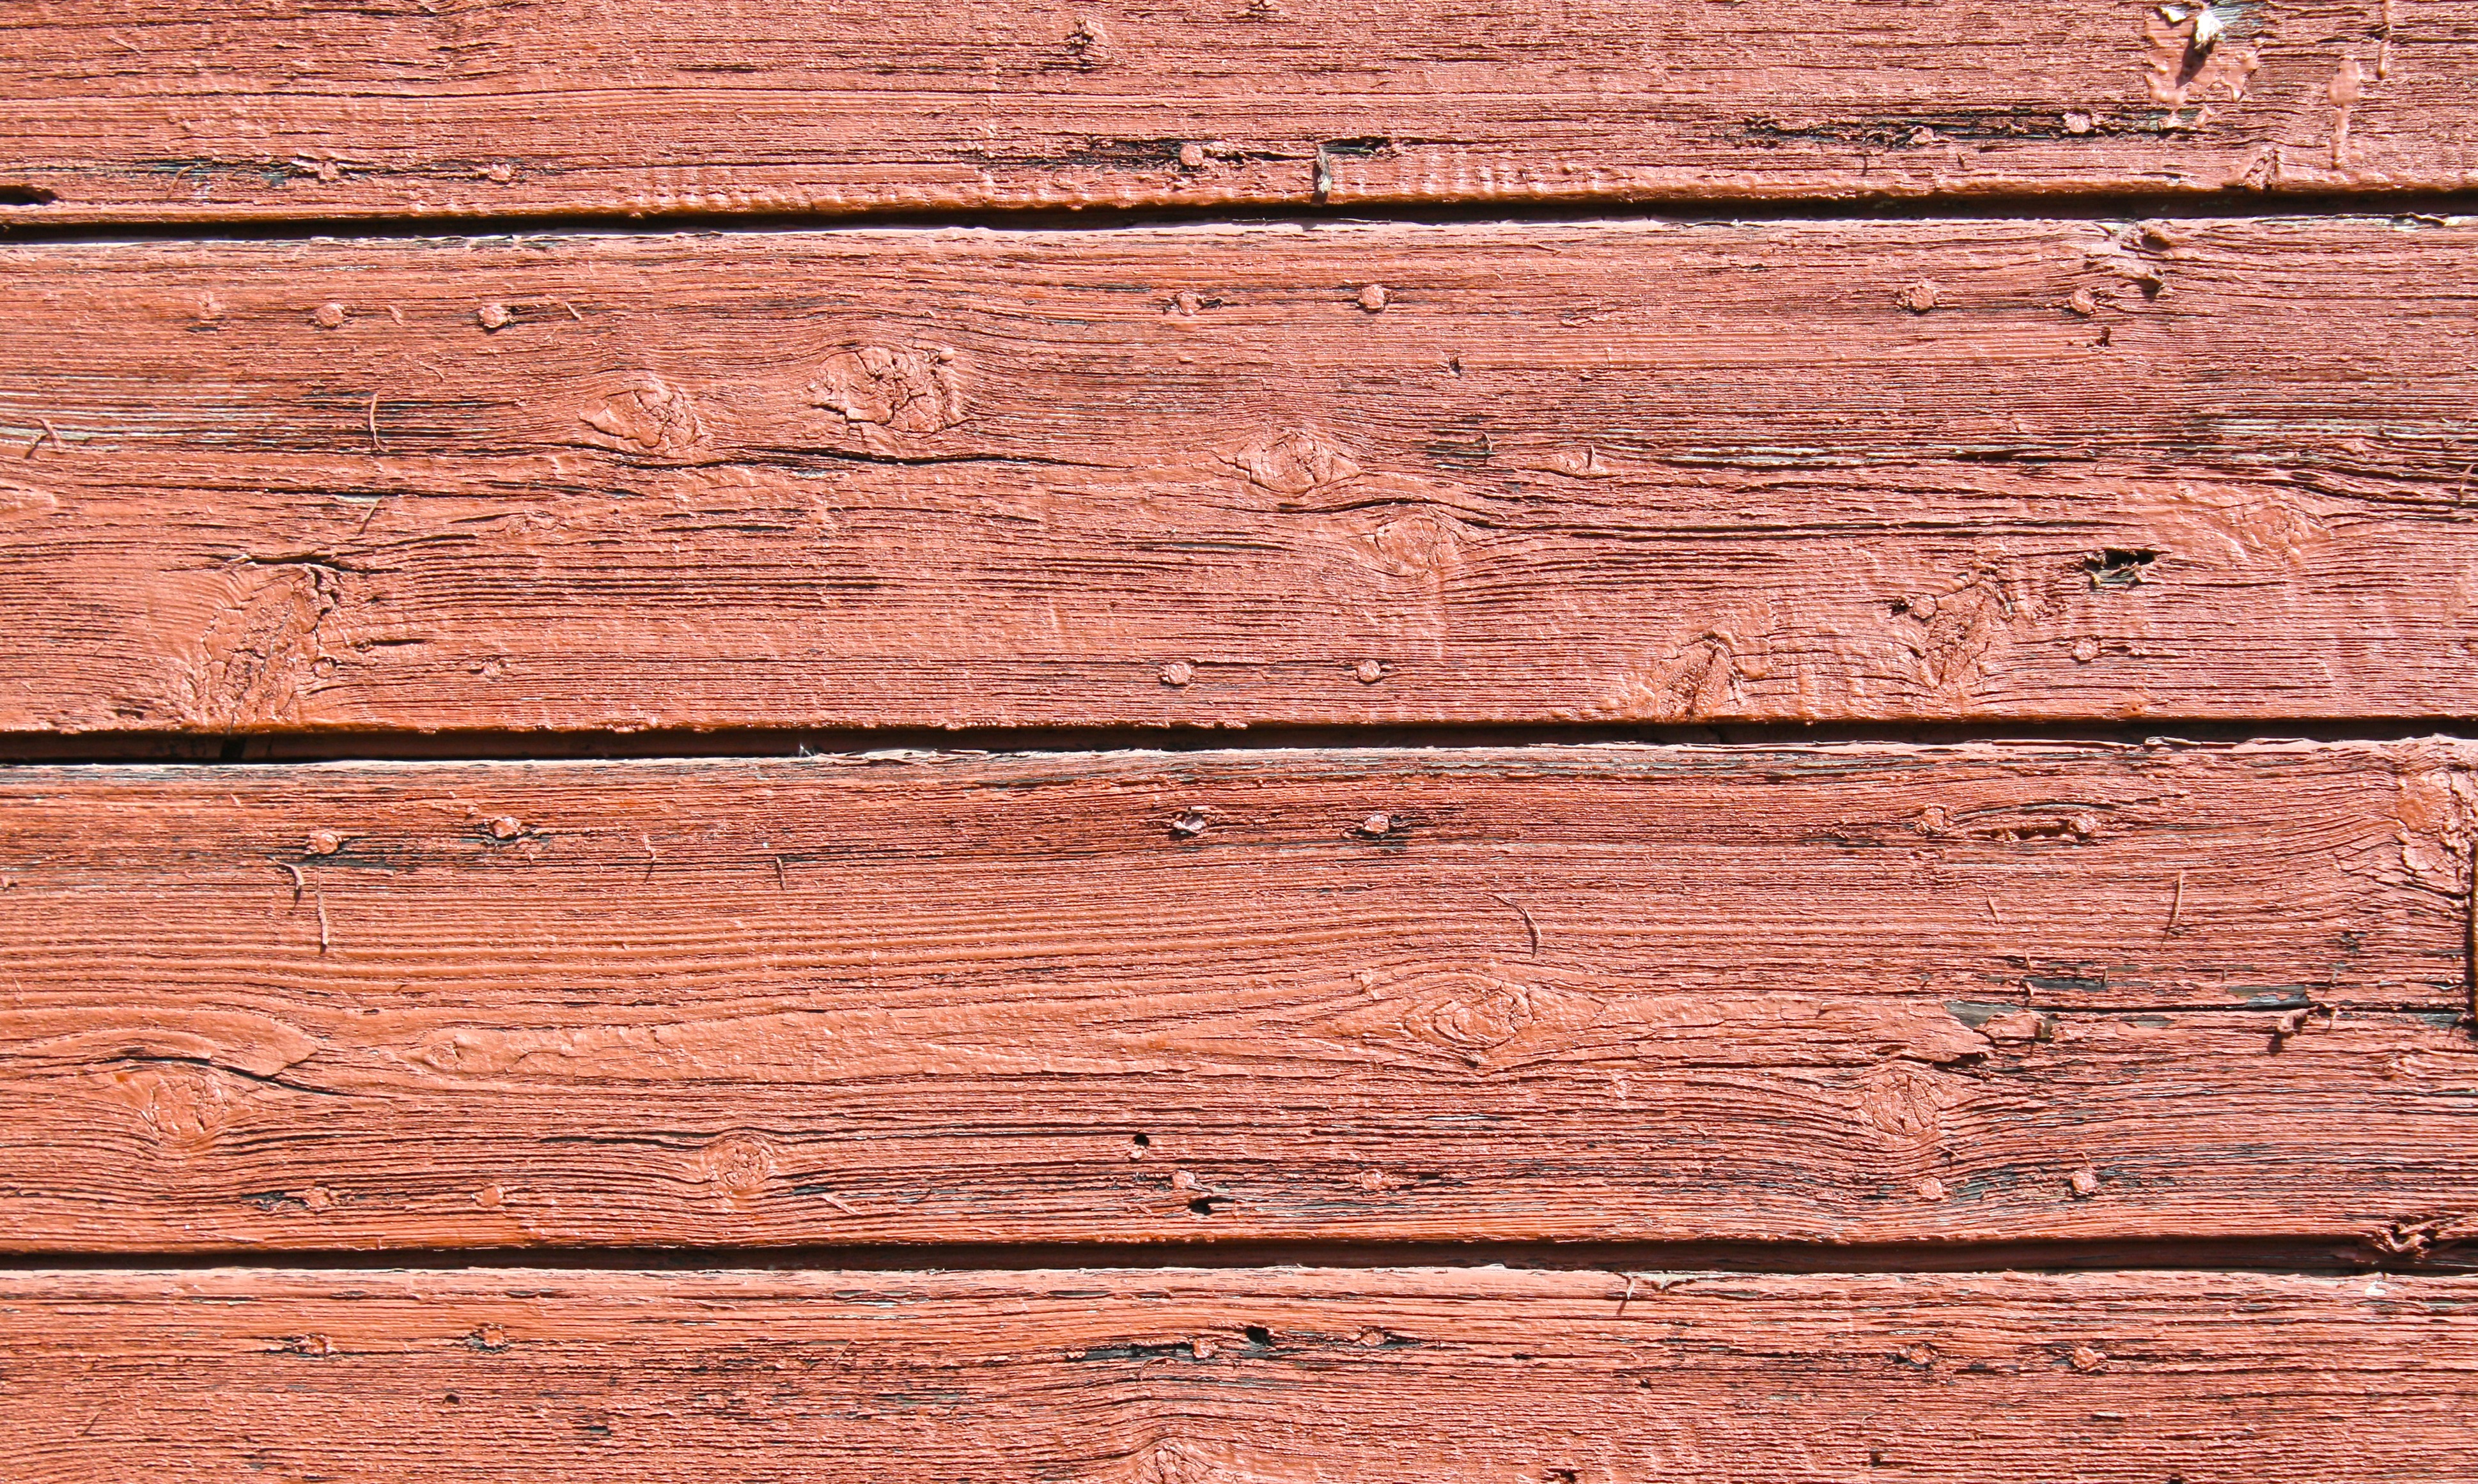
structure, wood, grain, texture, plank, floor, wall, brick, lumber, hardwood, boards, flooring, wood flooring, laminate flooring, wood stain